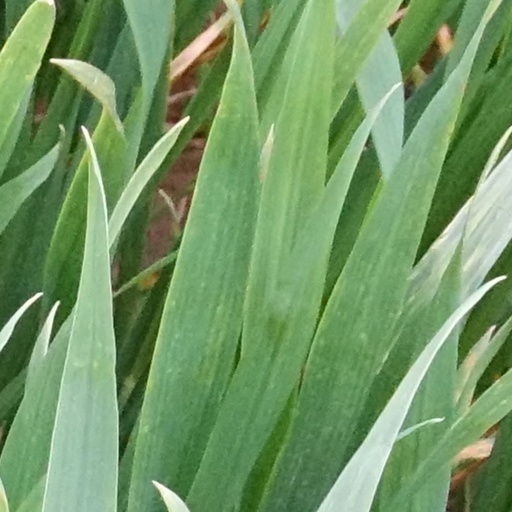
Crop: wheat